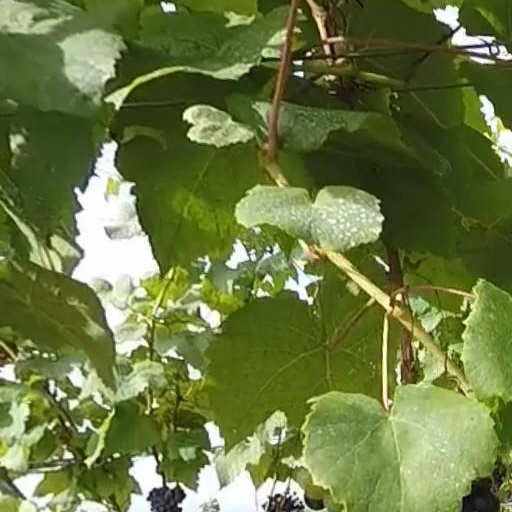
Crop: grape